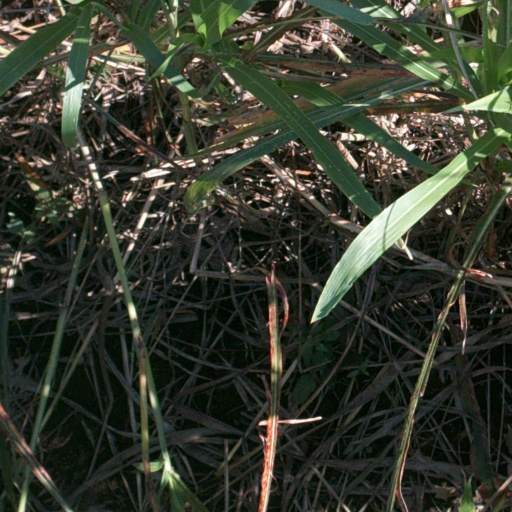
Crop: sorghum